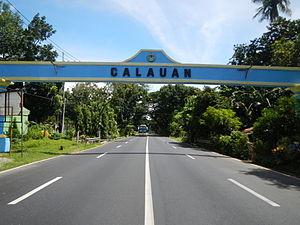
Calauan est une localité de la province de Laguna, aux Philippines. En 2015, elle compte 80 453 habitants.